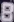
Number: 8